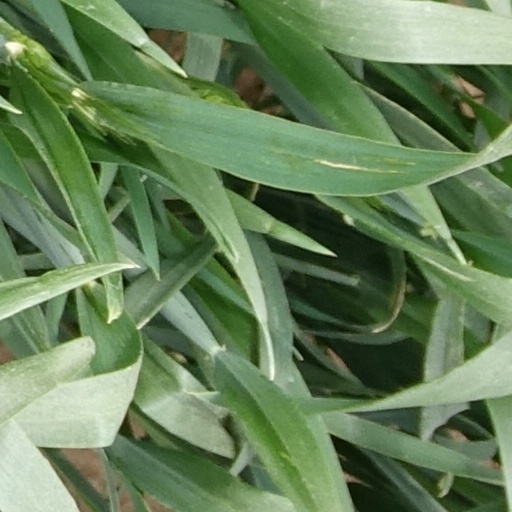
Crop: wheat